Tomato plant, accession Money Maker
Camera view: horizontal (90 deg, fisheye); turntable rotation: 0 degrees
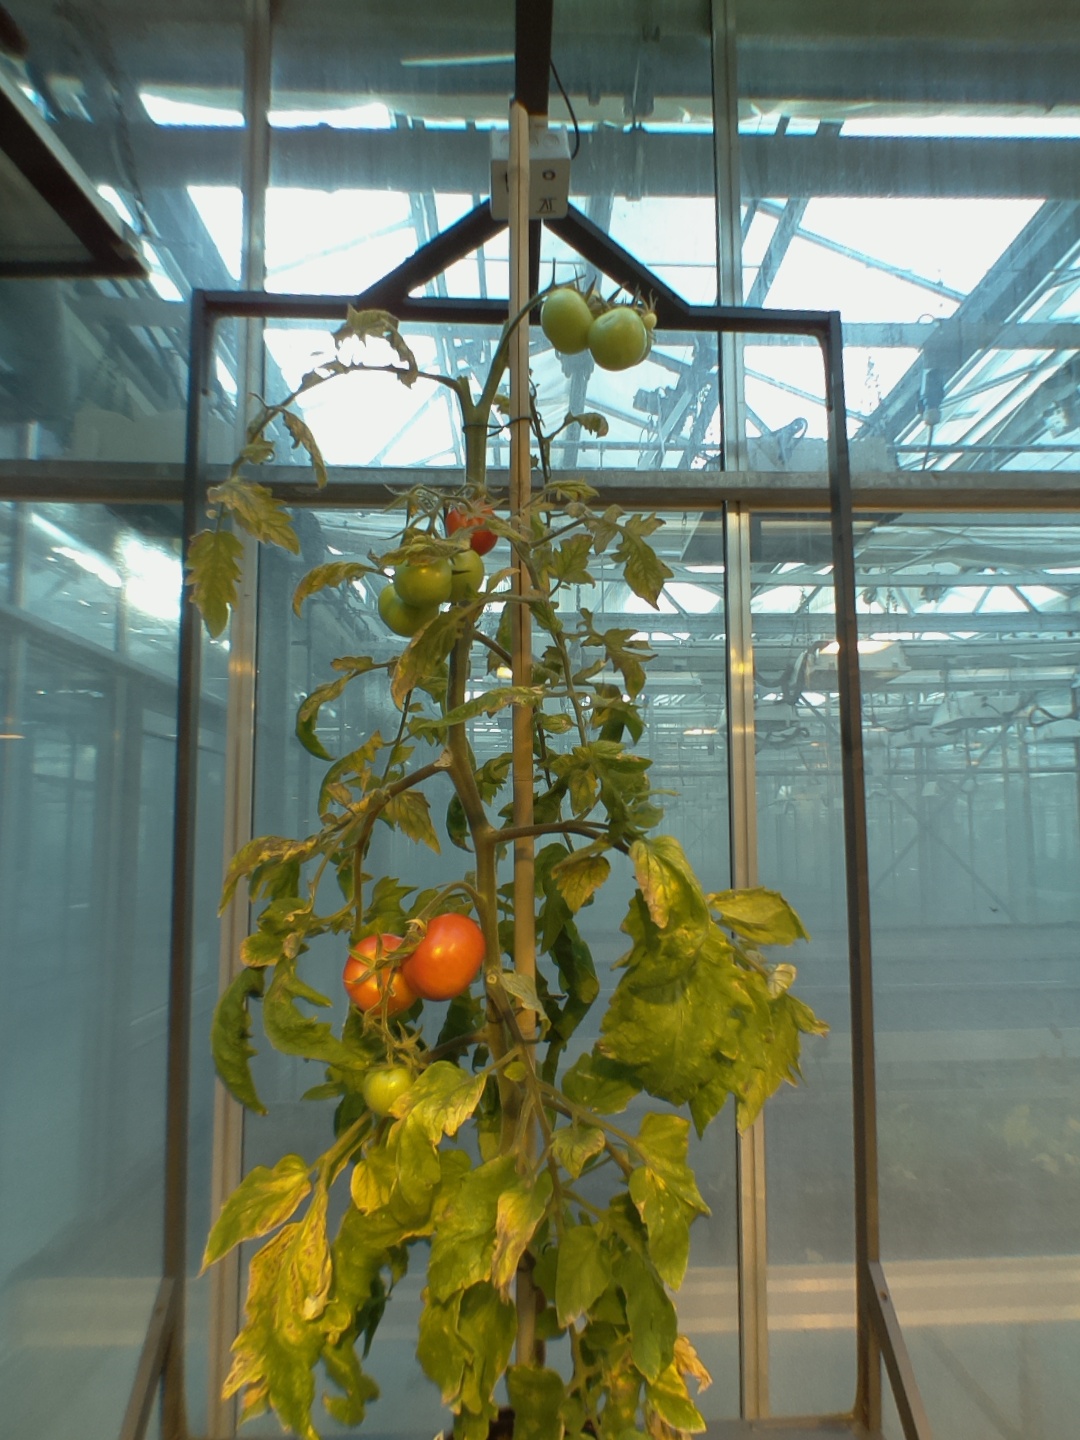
BBCH growth stage 82: 20%-30% of fruits show typical fully ripe color